Ryūya Nishio

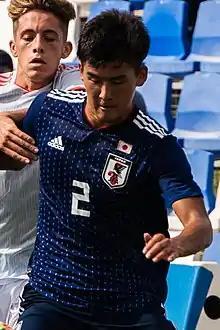
Nishio playing for Japan U19 in 2019

is a Japanese footballer who plays as a centre back for Cerezo Osaka.